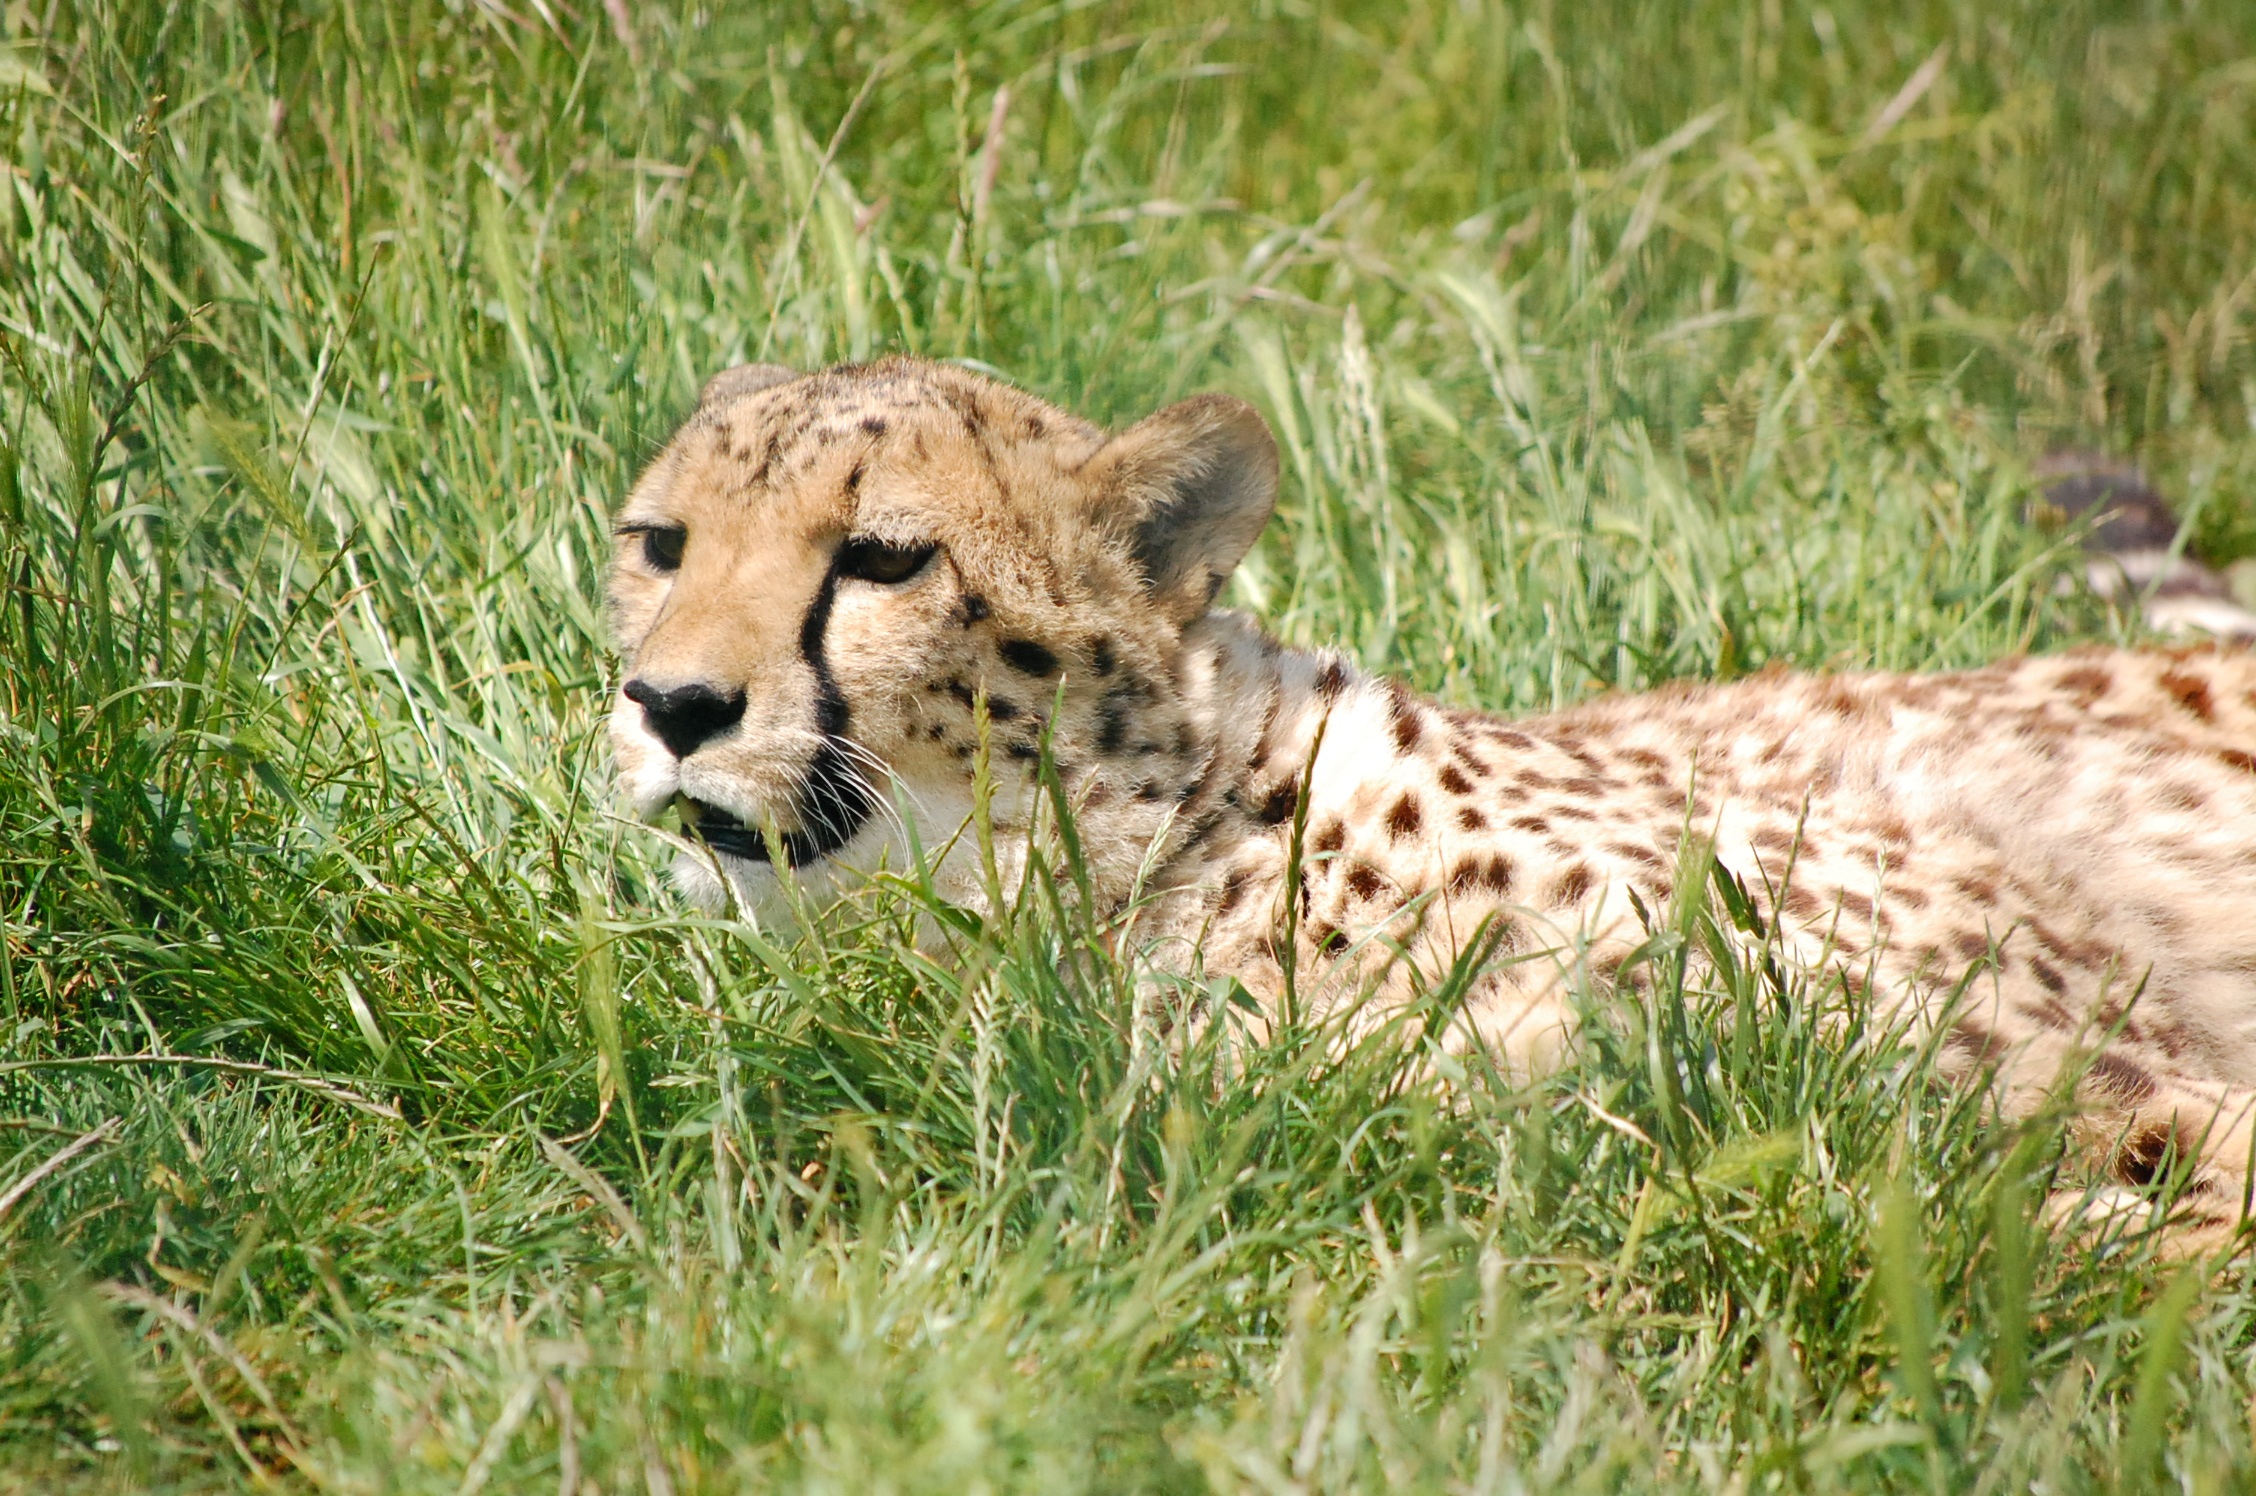
grass, animal, wildlife, mammal, predator, fauna, savanna, big cat, cheetah, grassland, vertebrate, safari, small to medium sized cats, cat like mammal